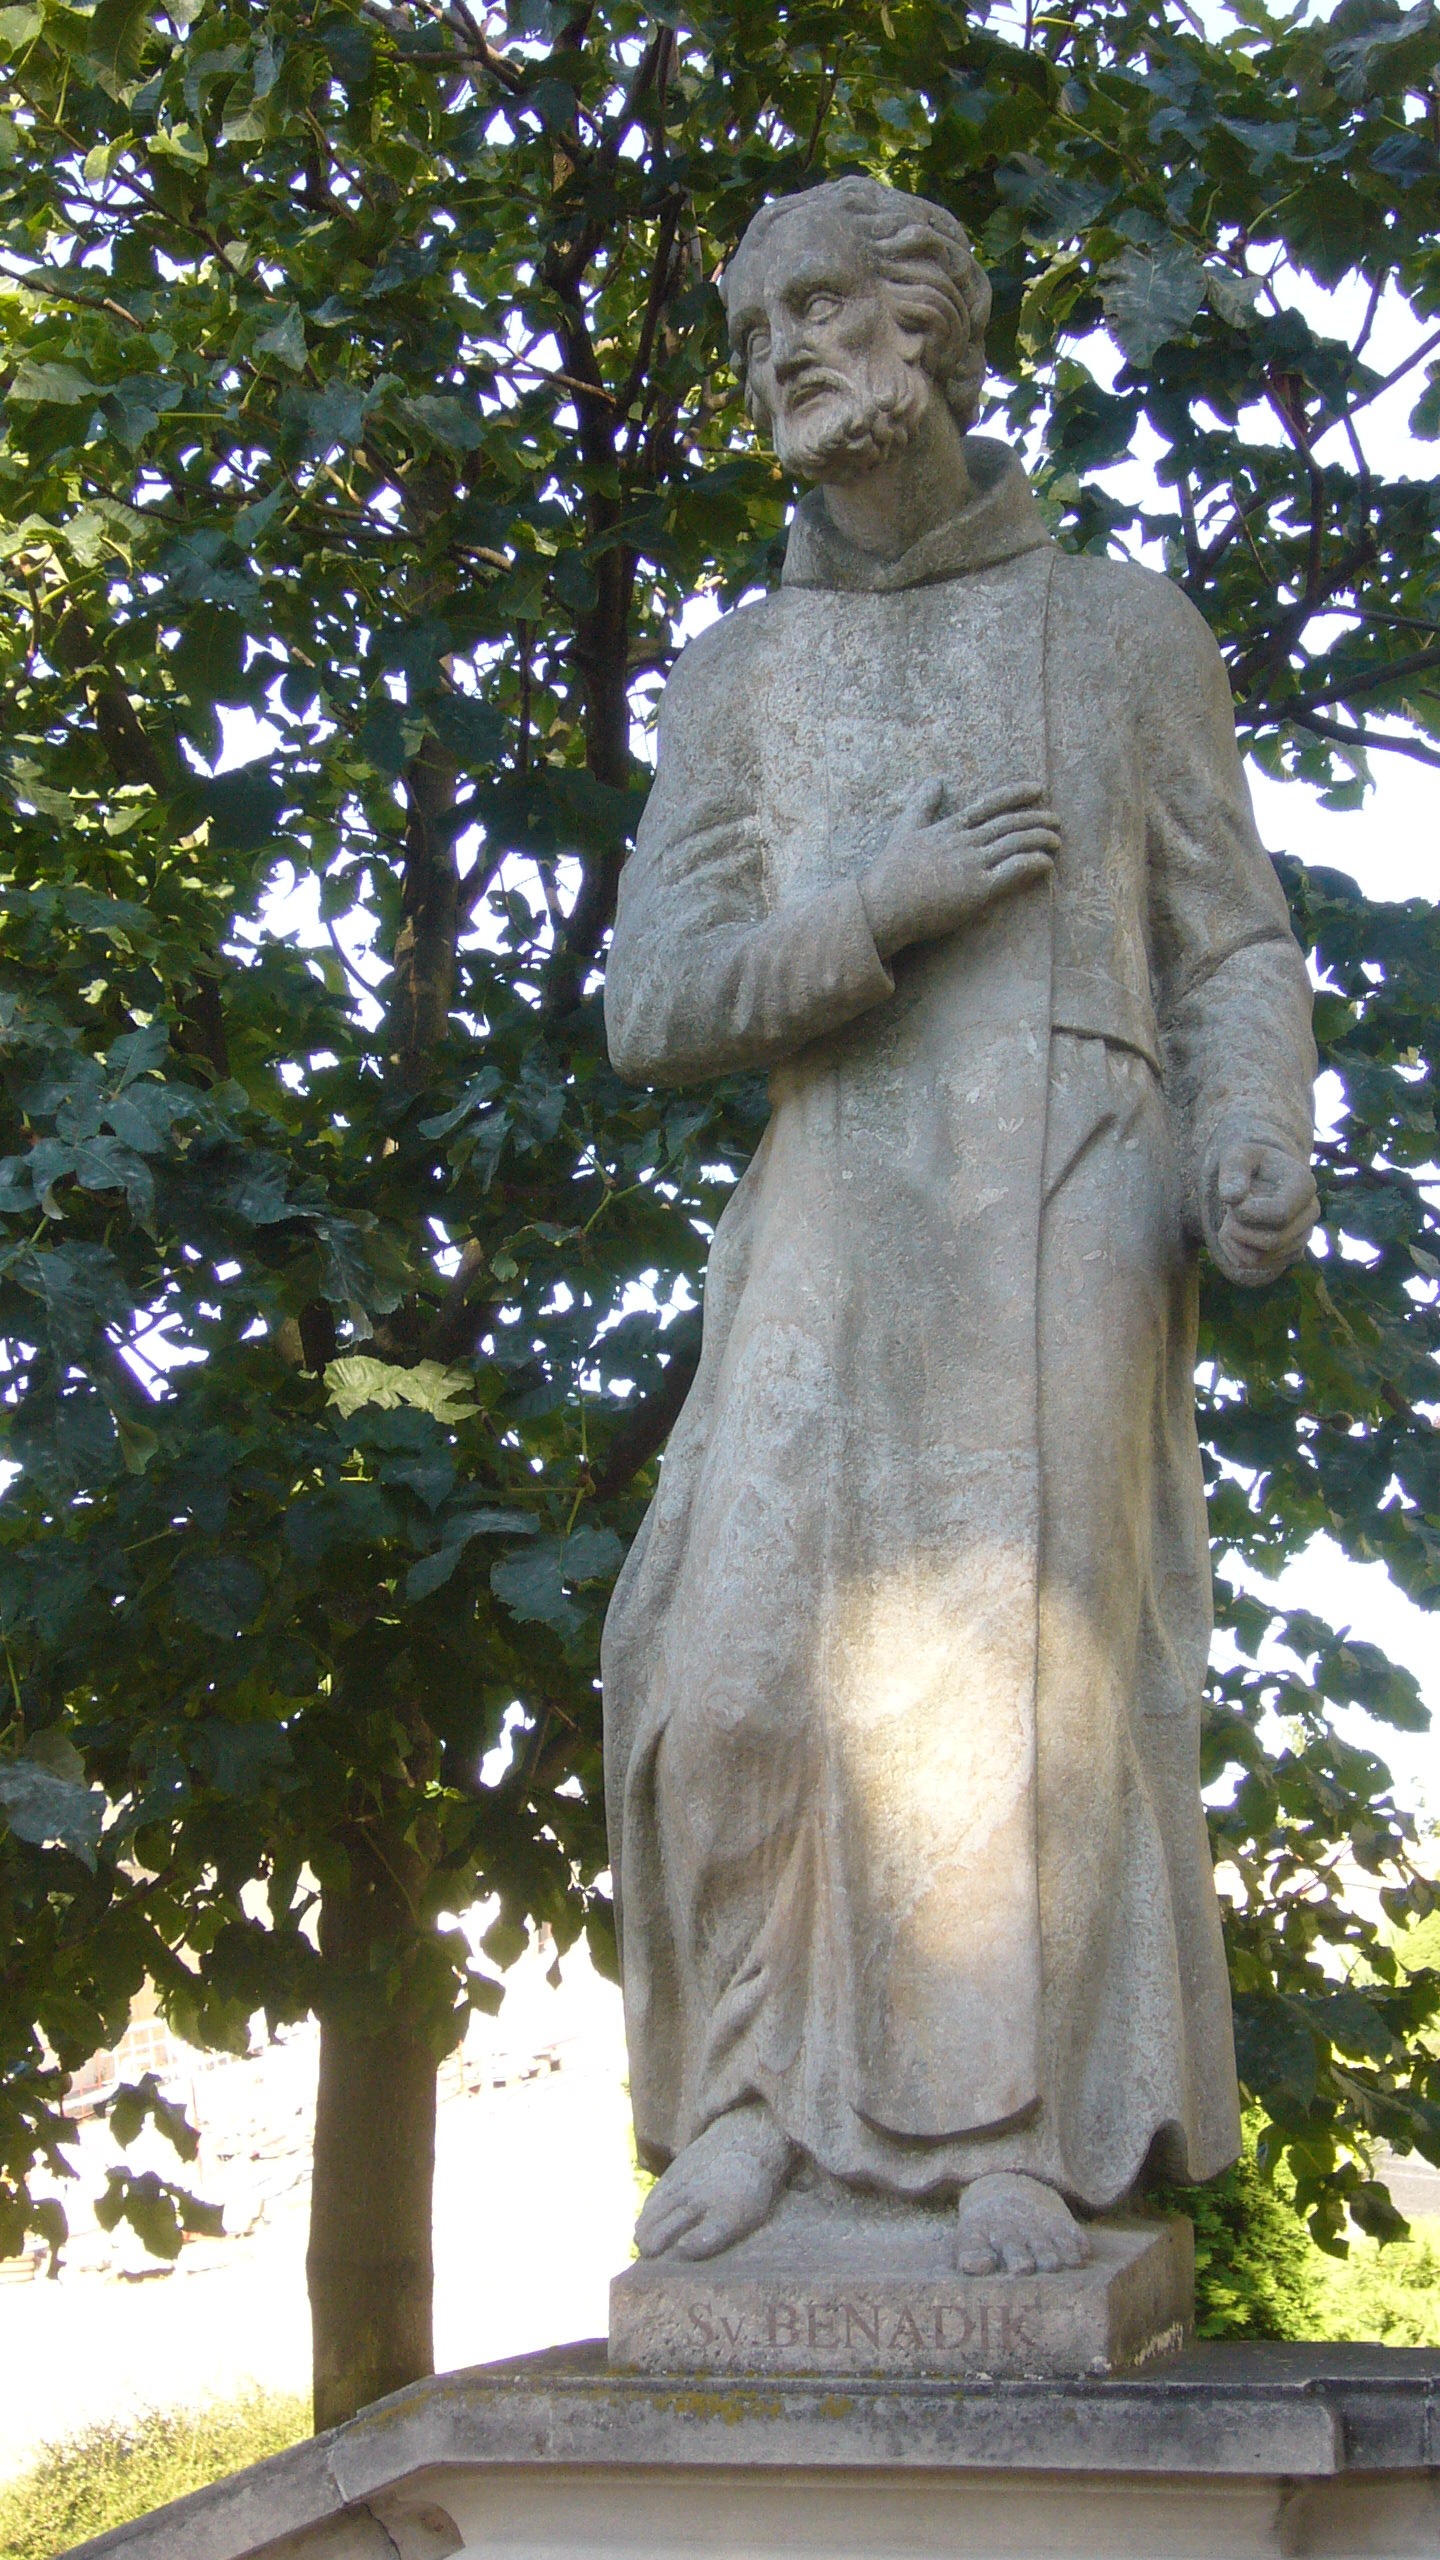
monument, statue, christian, artwork, sculpture, religious, memorial, art, figure, carving, slovakia, stone carving, benedikt